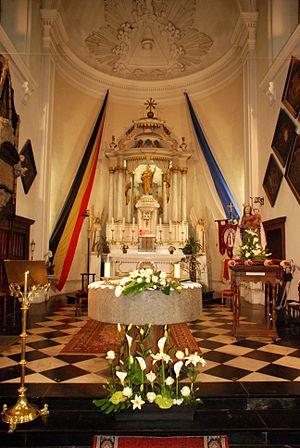
Belgique - Bousval - Église Saint-Barthélemy de Bousval
L'église Saint-Barthélemy est une église catholique située à Bousval, village dépendant de la ville belge de Genappe, en Brabant wallon.